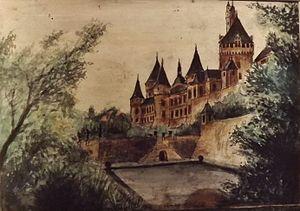
Vue de l'Aile du Midi et de la tour des Archives du château de Chambéry en Savoie, en 1788.
Le château des ducs de Savoie ou château de Chambéry est un ancien château fort, du XIᵉ siècle, qui se dresse sur la commune de Chambéry dans le département de la Savoie en région Auvergne-Rhône-Alpes.